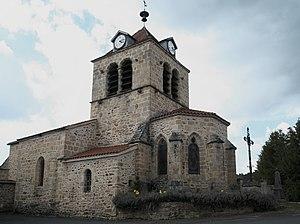
Laval-sur-Doulon est une commune française située dans le département de la Haute-Loire en région Auvergne-Rhône-Alpes.
Cet article recense les monuments historiques de l'ouest de la Haute-Loire, en France.